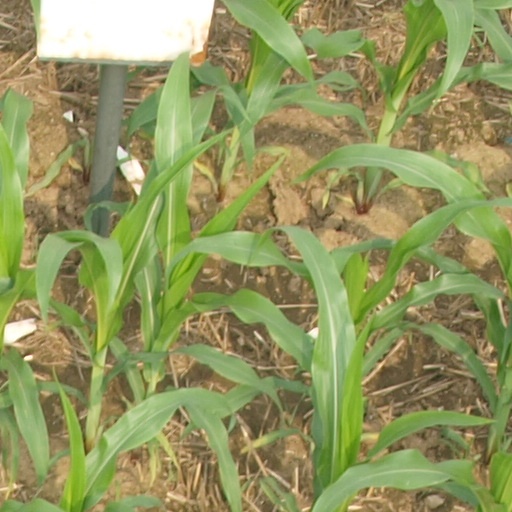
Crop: maize; corn